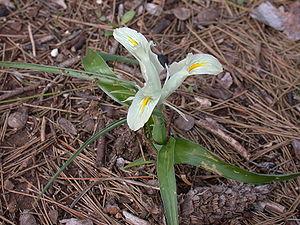
L’Iris est un genre de plantes vivaces à rhizomes ou à bulbes de la famille des Iridacées. Le genre Iris contient 210 espèces et d'innombrables variétés horticoles. On trouve souvent dans les jardins des Iris hybrides horticoles appelés à tort Iris germaniques.